Diego Rafecas

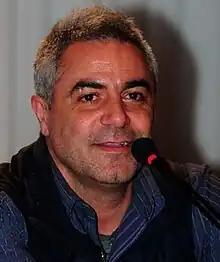

Diego Rafecas (Buenos Aires, 3 May 1970 – 18 April 2017) was an Argentine actor and director. known for "Un Buda", a film that he directed and acted in.